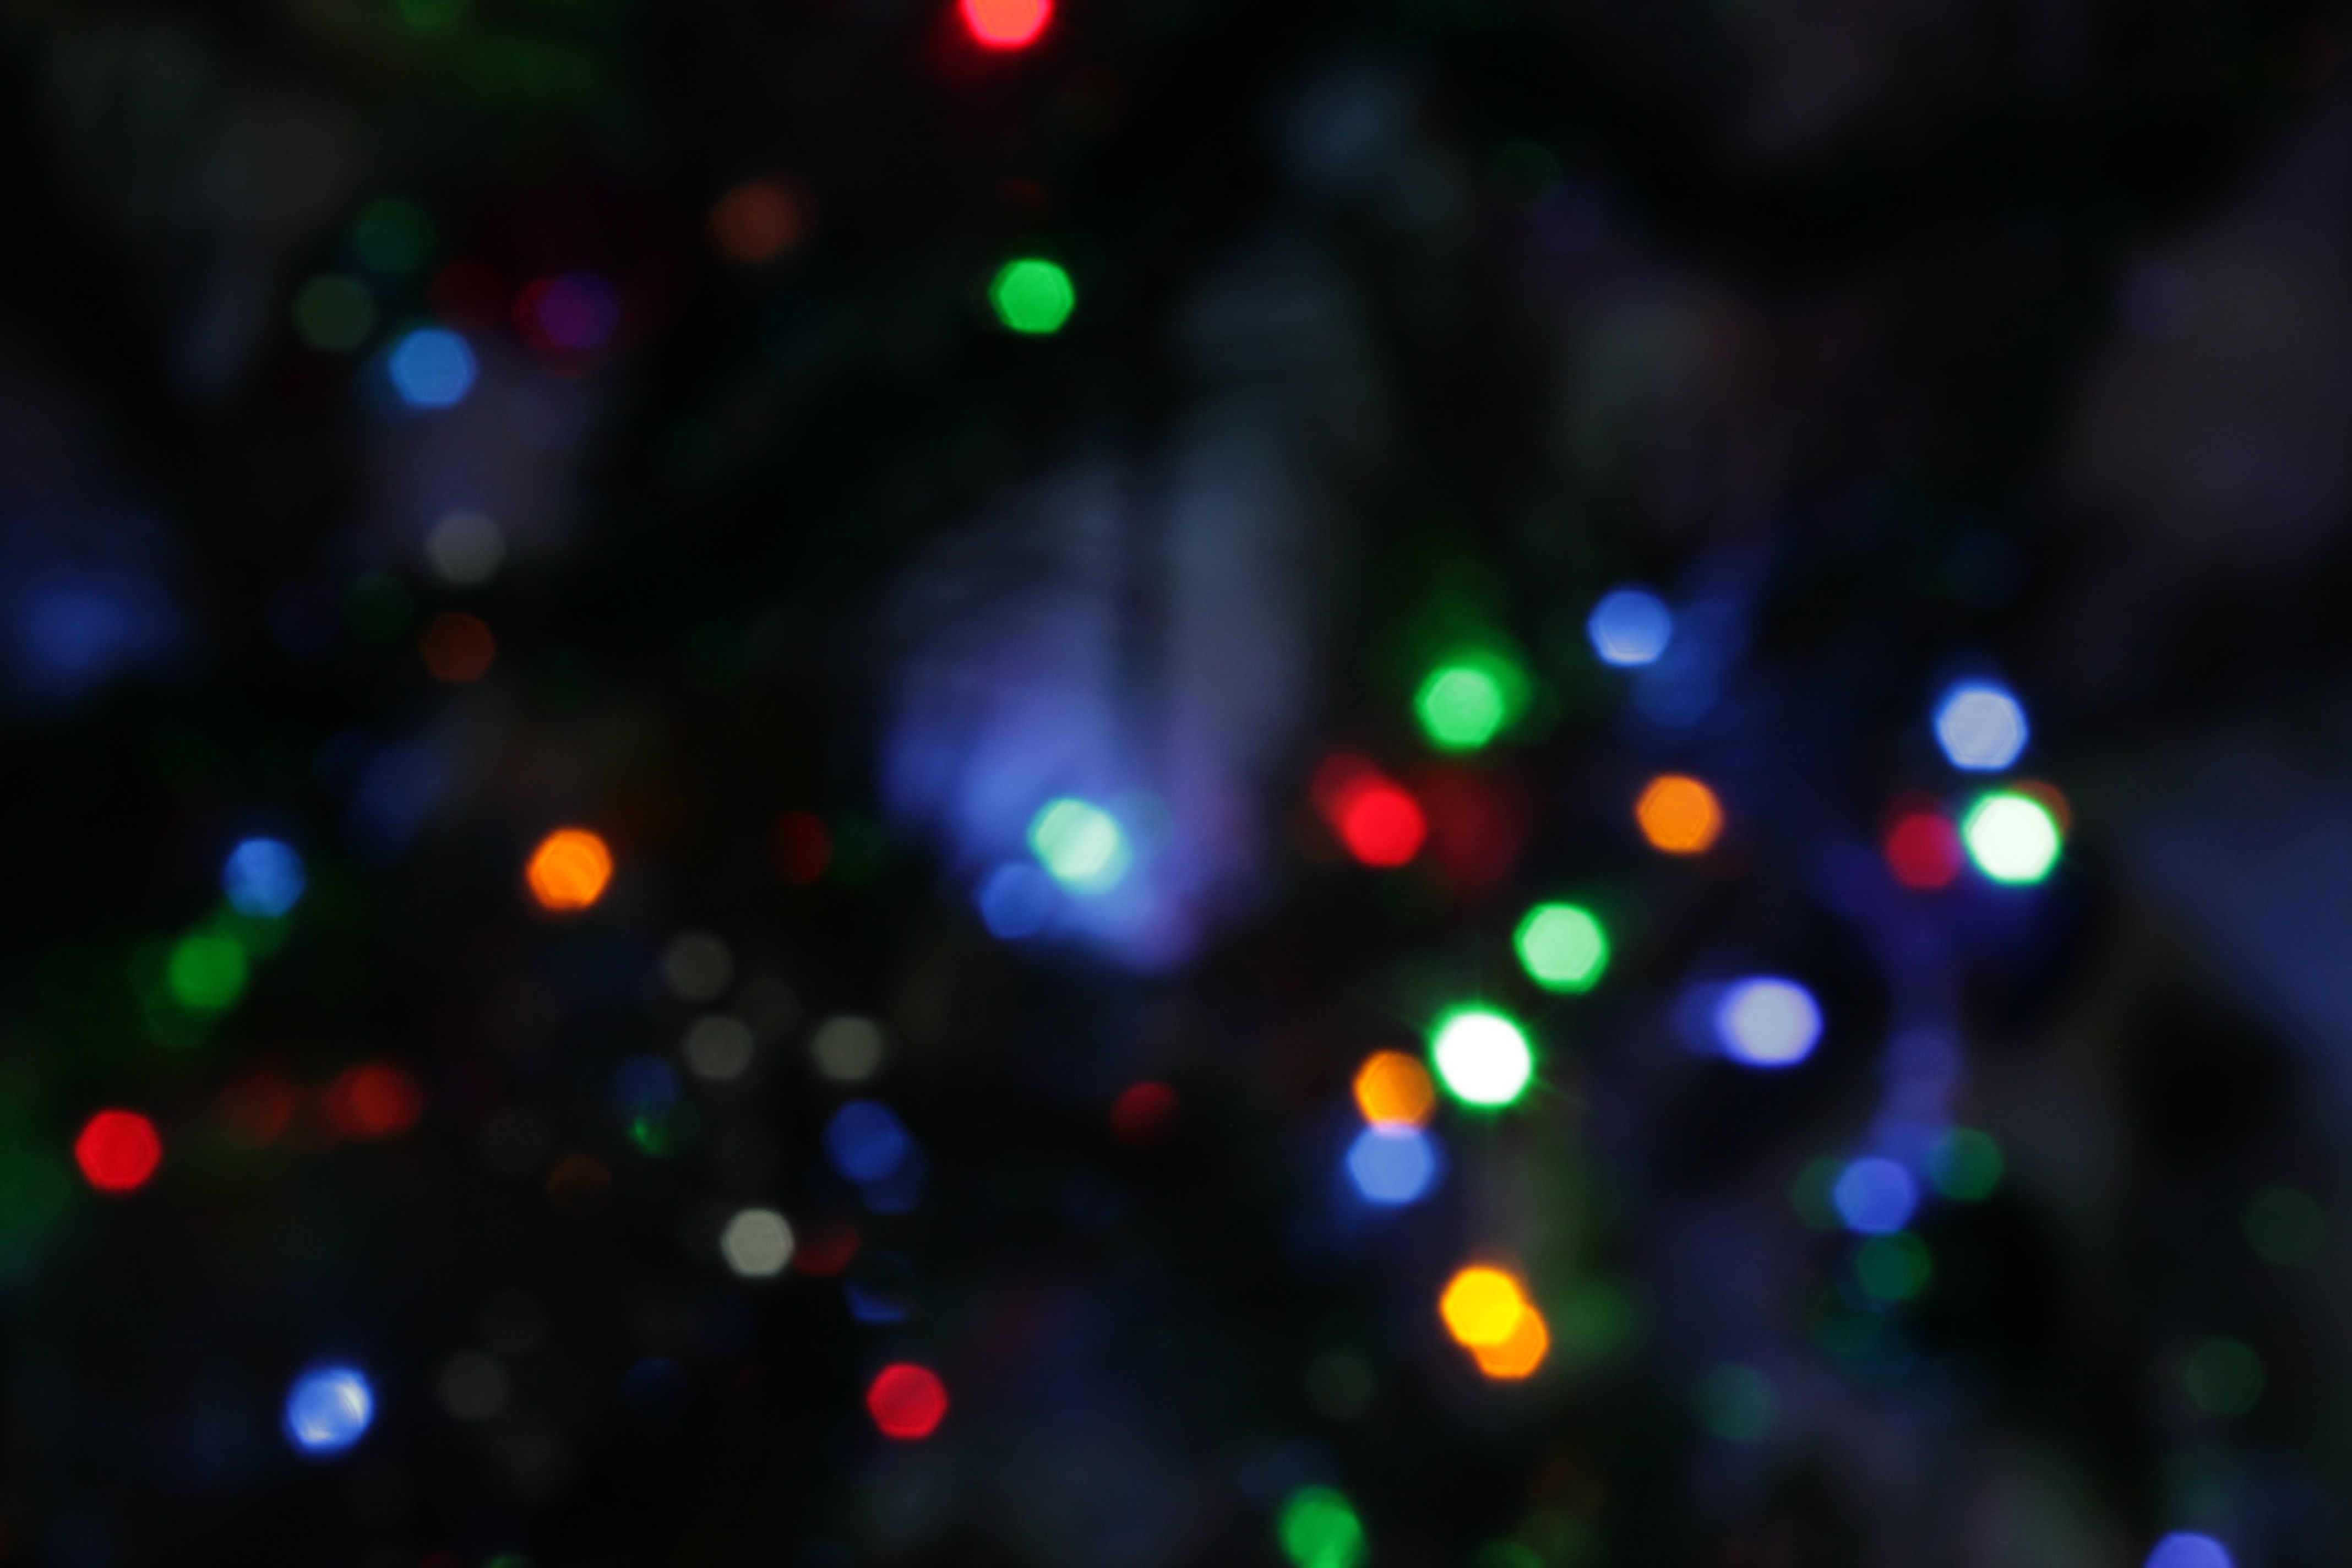
light, bokeh, toy, christmas tree, christmas decoration, lights, swag, christmas lights